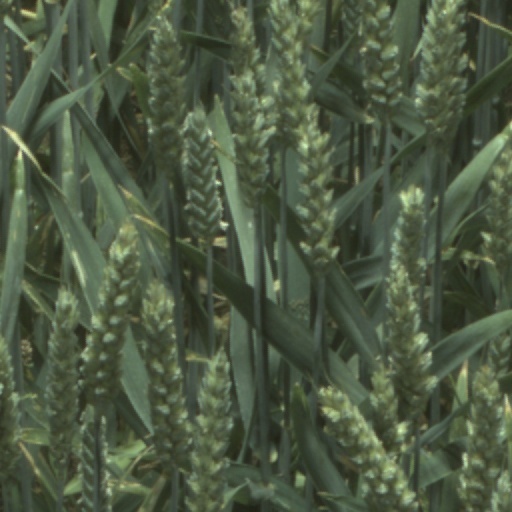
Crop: wheat